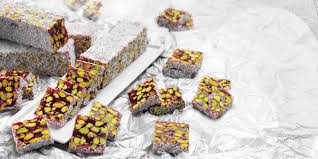
Yemek: lokum